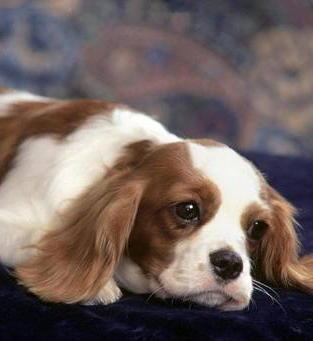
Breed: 207-n000026-Blenheim_spaniel